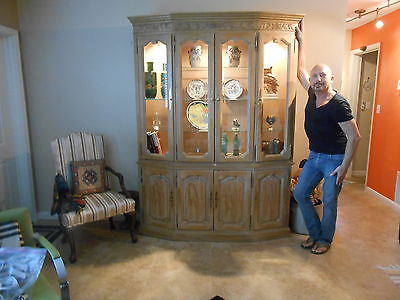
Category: cabinet